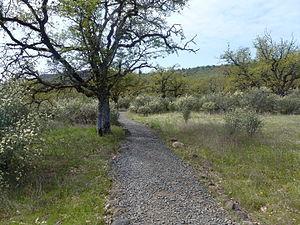
Upper et Lower Table Rocks sont deux mesas culminant à environ 630 mètres d'altitude dans la chaîne des Cascades, au nord du fleuve Rogue et de la ville de Medford, dans le Sud-Ouest de l'État de l'Oregon aux États-Unis. Leur partie supérieure tabulaire est formée par une ancienne coulée de lave andésitique érodée, vieille de sept millions d'années, surmontant des sédiments d'origine fluviale. Elles abritent quatre écosystèmes riches d'une variété naturelle de 70 espèces d'animaux et 340 espèces de plantes : une savane de chênes, un chaparral, une forêt mixte et, au sommet, des prairies à monticules et mares printanières.